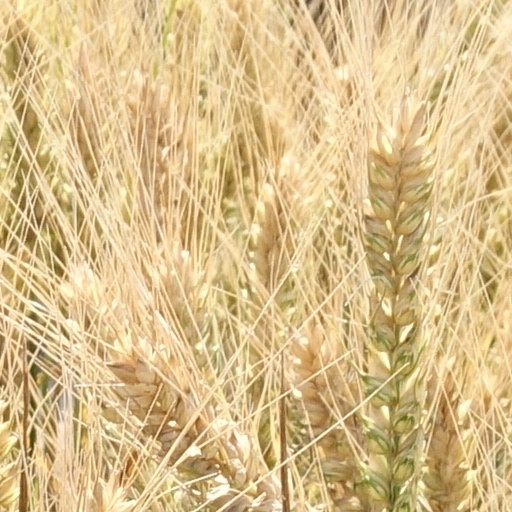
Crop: wheat